Bardere

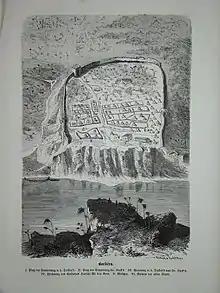
View of the Bardera Citadel in the mid-1800s by Baron Karl Klaus von der Decken.

Bardera continued its agricultural and commercial legacy under Geledi Sultanate rule where it was surrounded by a citadel and with increased link between the coast and interior, both the Benadir ports and Bardera flourished with the city serving as the key ivory hub in the southern part of the Horn.